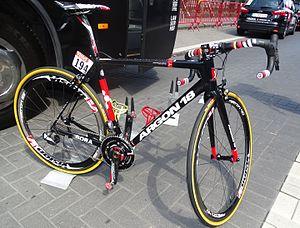
Reportage réalisé le lundi 6 juillet à l'occasion du départ de la troisième étape du Tour de France 2015 à Anvers, Belgique.
Argon 18 est une entreprise canadienne de fabrication de vélos fondée en 1989 à Montréal, au Québec. Le nom de la société provient de l’élément dont le numéro atomique est 18 sur le tableau périodique des éléments; l’argon est aussi l’un des six gaz nobles. Les appellations des vélos de l’entreprise sont quant à eux dérivés des autres éléments. Conçus avec des cadres en fibre de carbone ou en aluminium, les vélos sont distribués dans plus de 70 pays. Argon 18 commandite aussi des équipes cyclistes professionnelles, dont l’une prendra part au Tour de France 2015, et des triathlètes professionnels.